Marianna Sankiewicz-Budzyńska

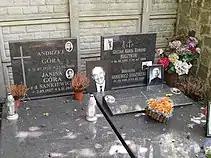
Marianna Sankiewicz-Budzyńska grave at the Srebrzysko Cemetery

She was admired and appreciated for her approach to the educational process by her students. During the period of Martial Law in Poland (1981 - 1983) she was involved in helping and supporting students associated with the opposition. In 2011, the memories of her pupils were published "Marianna Sankiewicz: dała nam skrzydła...", ("Marianna Sankiewicz: She gave us wings ...") which was published by the Gdańsk University of Technology Publishing House.